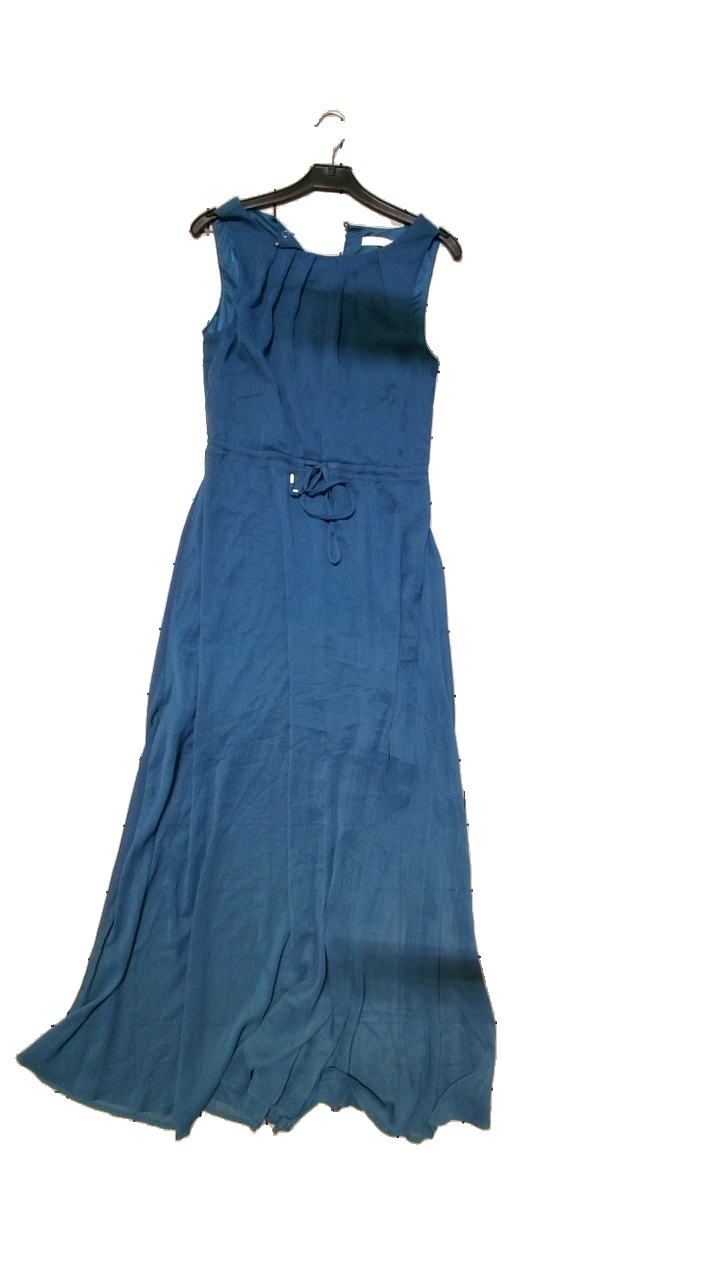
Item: Dress (Ladies)
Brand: Stockhlm
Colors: Turquoise
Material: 100% polyester
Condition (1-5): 5
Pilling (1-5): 5
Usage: Reuse
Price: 50-100